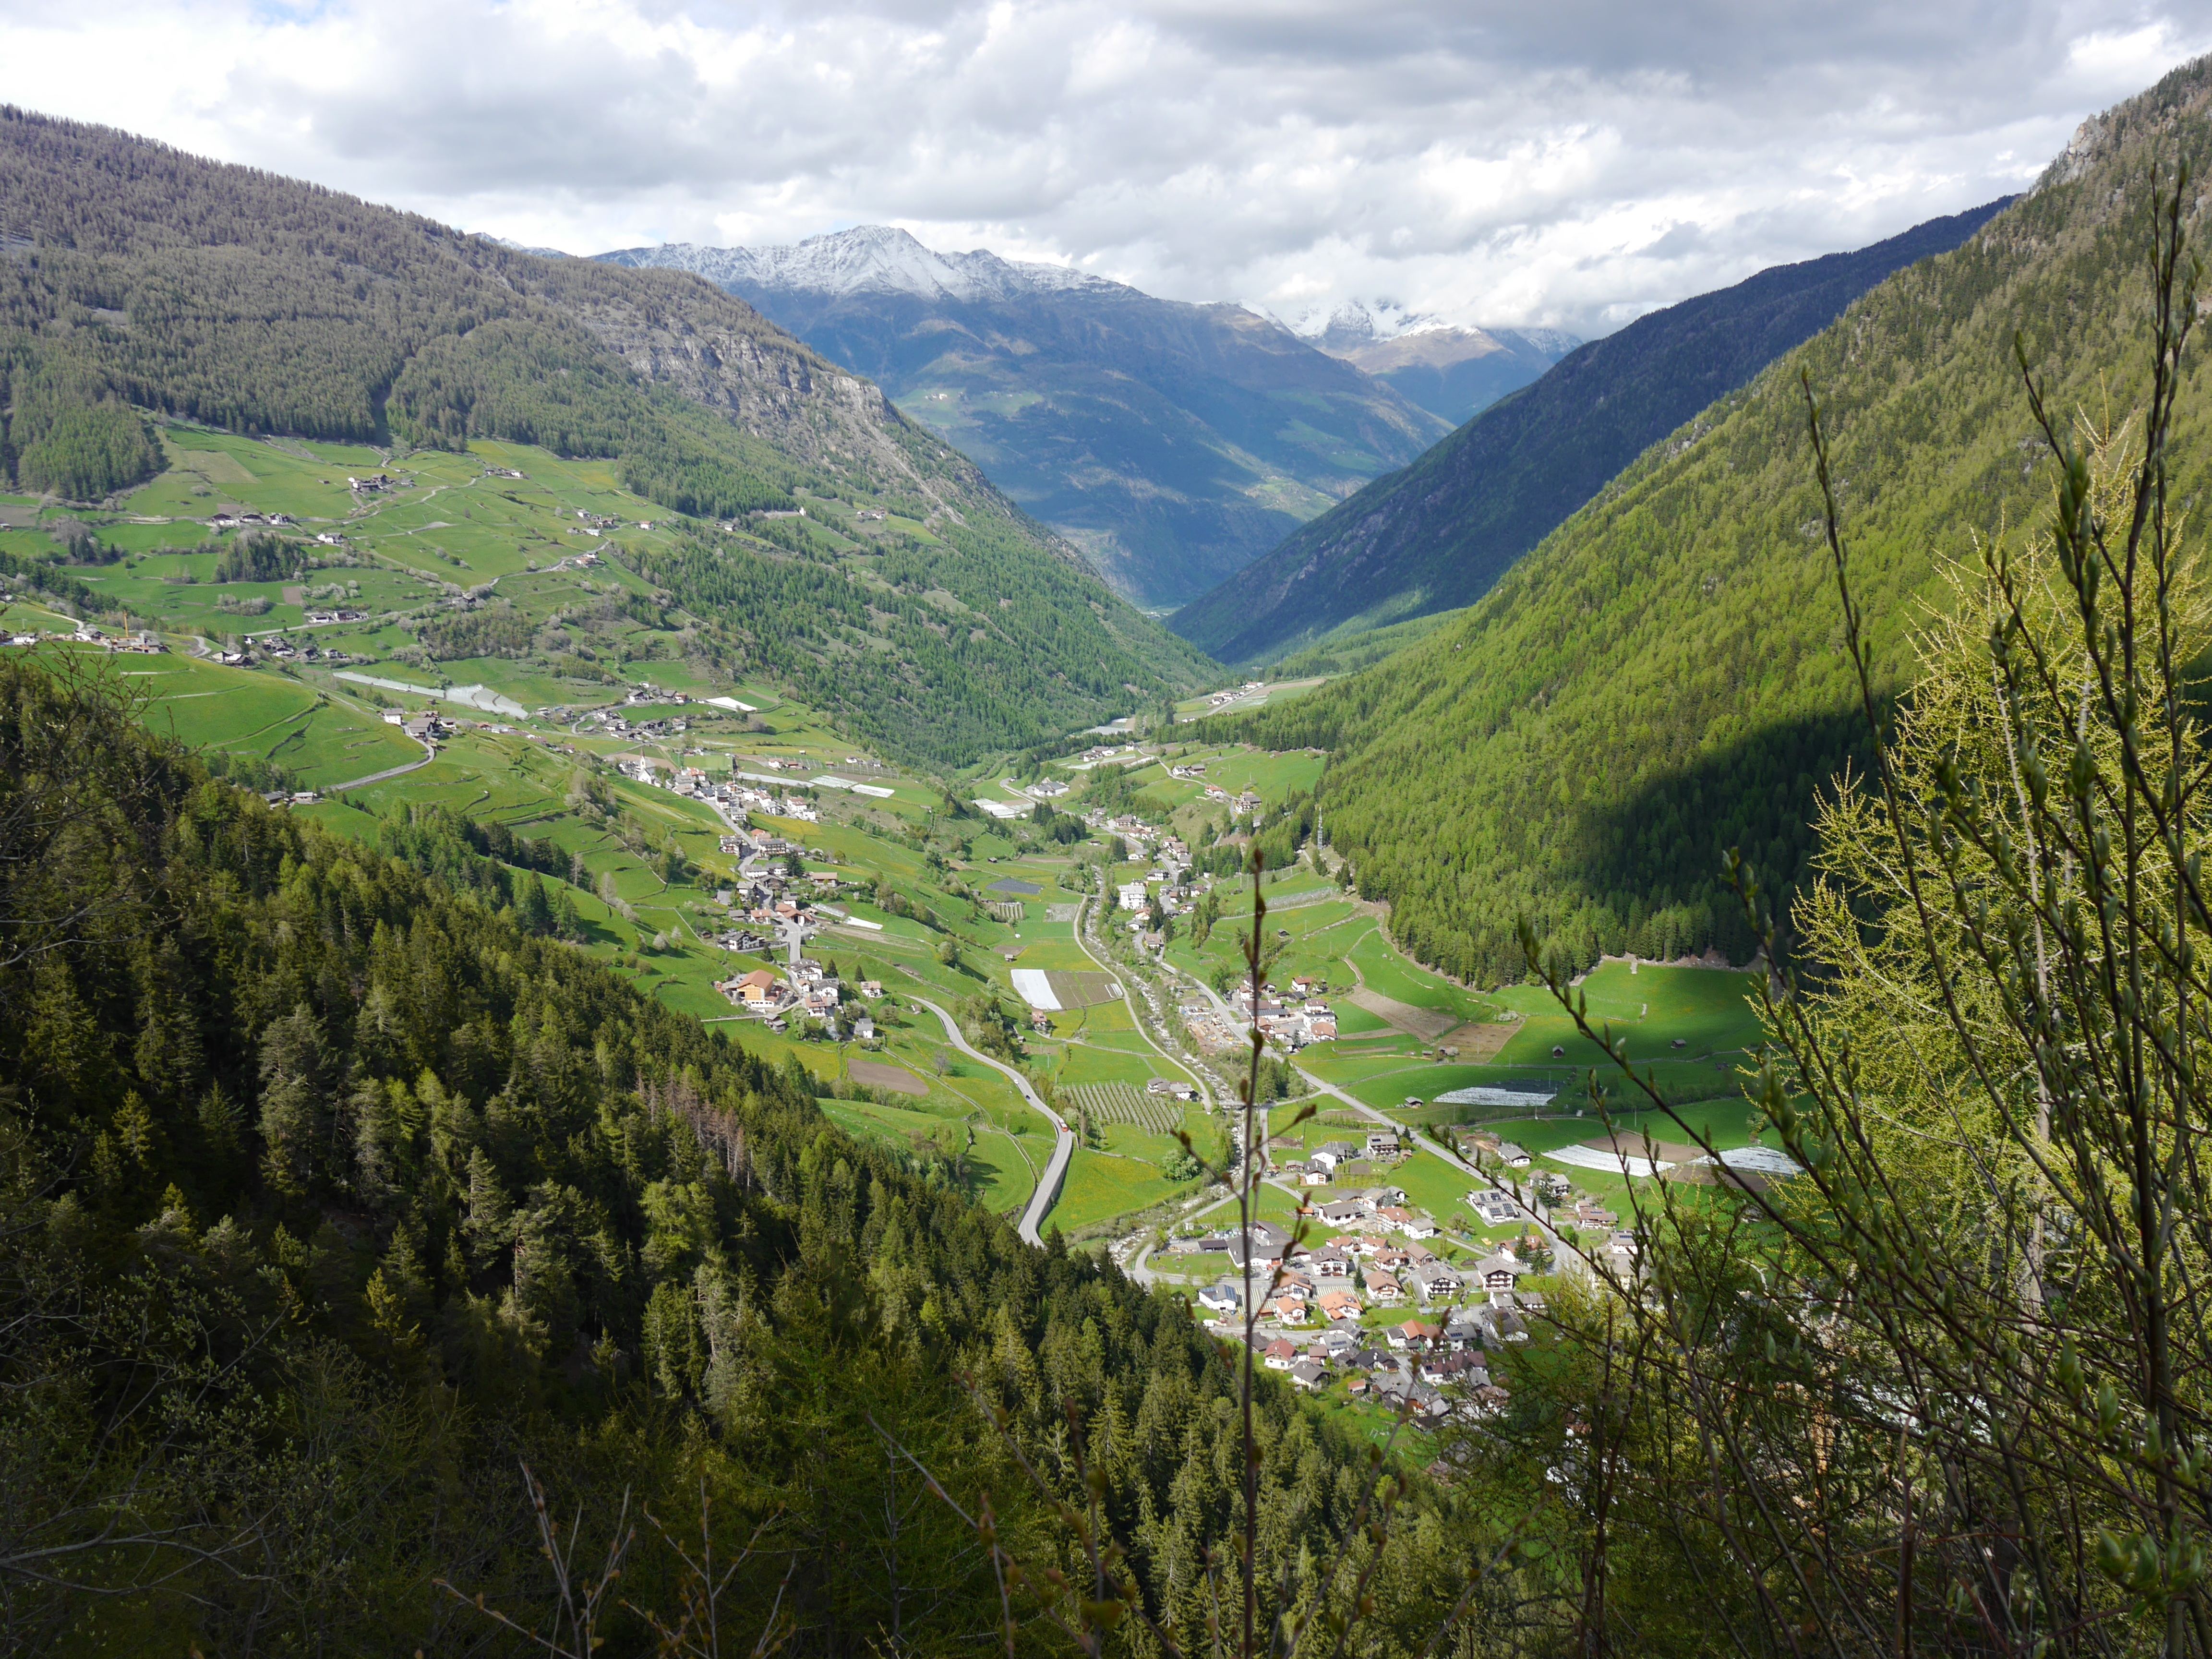
landscape, nature, wilderness, mountain, sky, meadow, hill, lake, view, valley, mountain range, blue, fjord, highland, ridge, clouds, alps, plateau, fell, loch, ecosystem, landform, tarn, mountain pass, hill station, beauty's dtirol, geographical feature, mountainous landforms, glacial landform